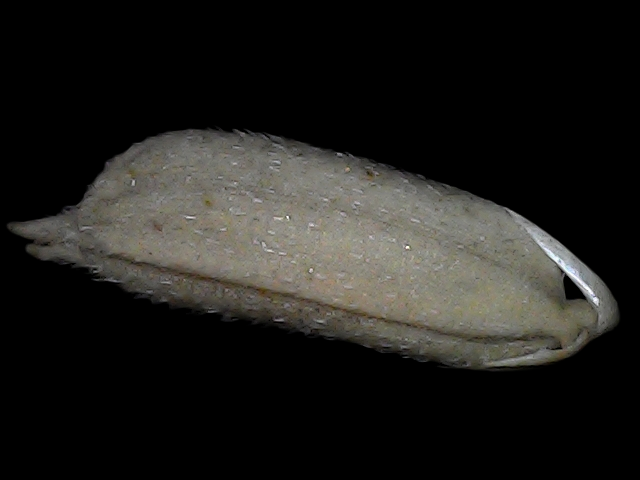
Rice variety: Bd79